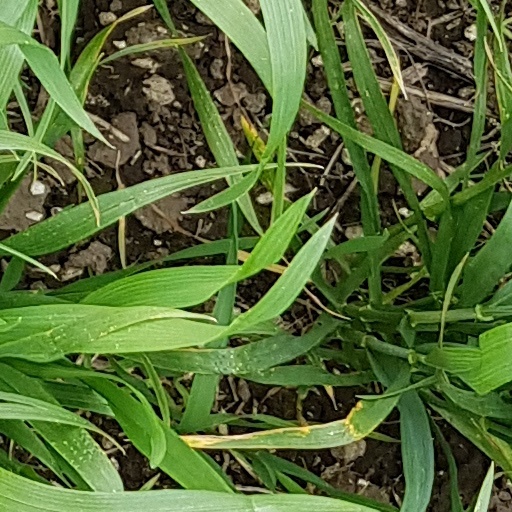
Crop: wheat